The Beat Room

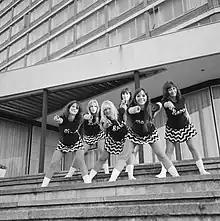
The Beat Girls (1966), from left, Dee Dee Wilde, Lorelly Harris, Babs Lord, Diane South, Flick Colby, Penny Fergusson

The "Gadzooks!" programmes finished in August 1965, and the group ceased to appear on a regular UK music programme. Carlotta Barrow quit the group to appear in films and then design film sets.